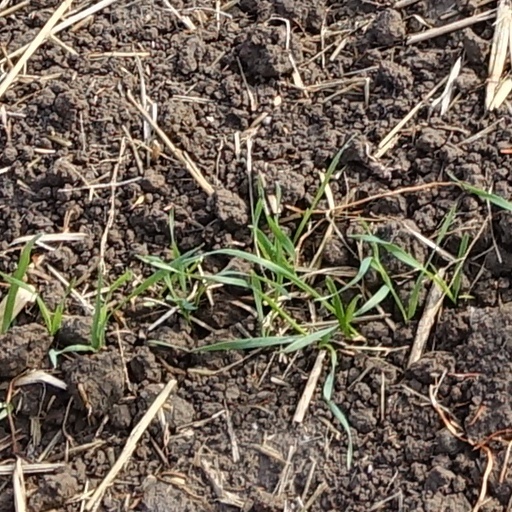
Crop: wheat